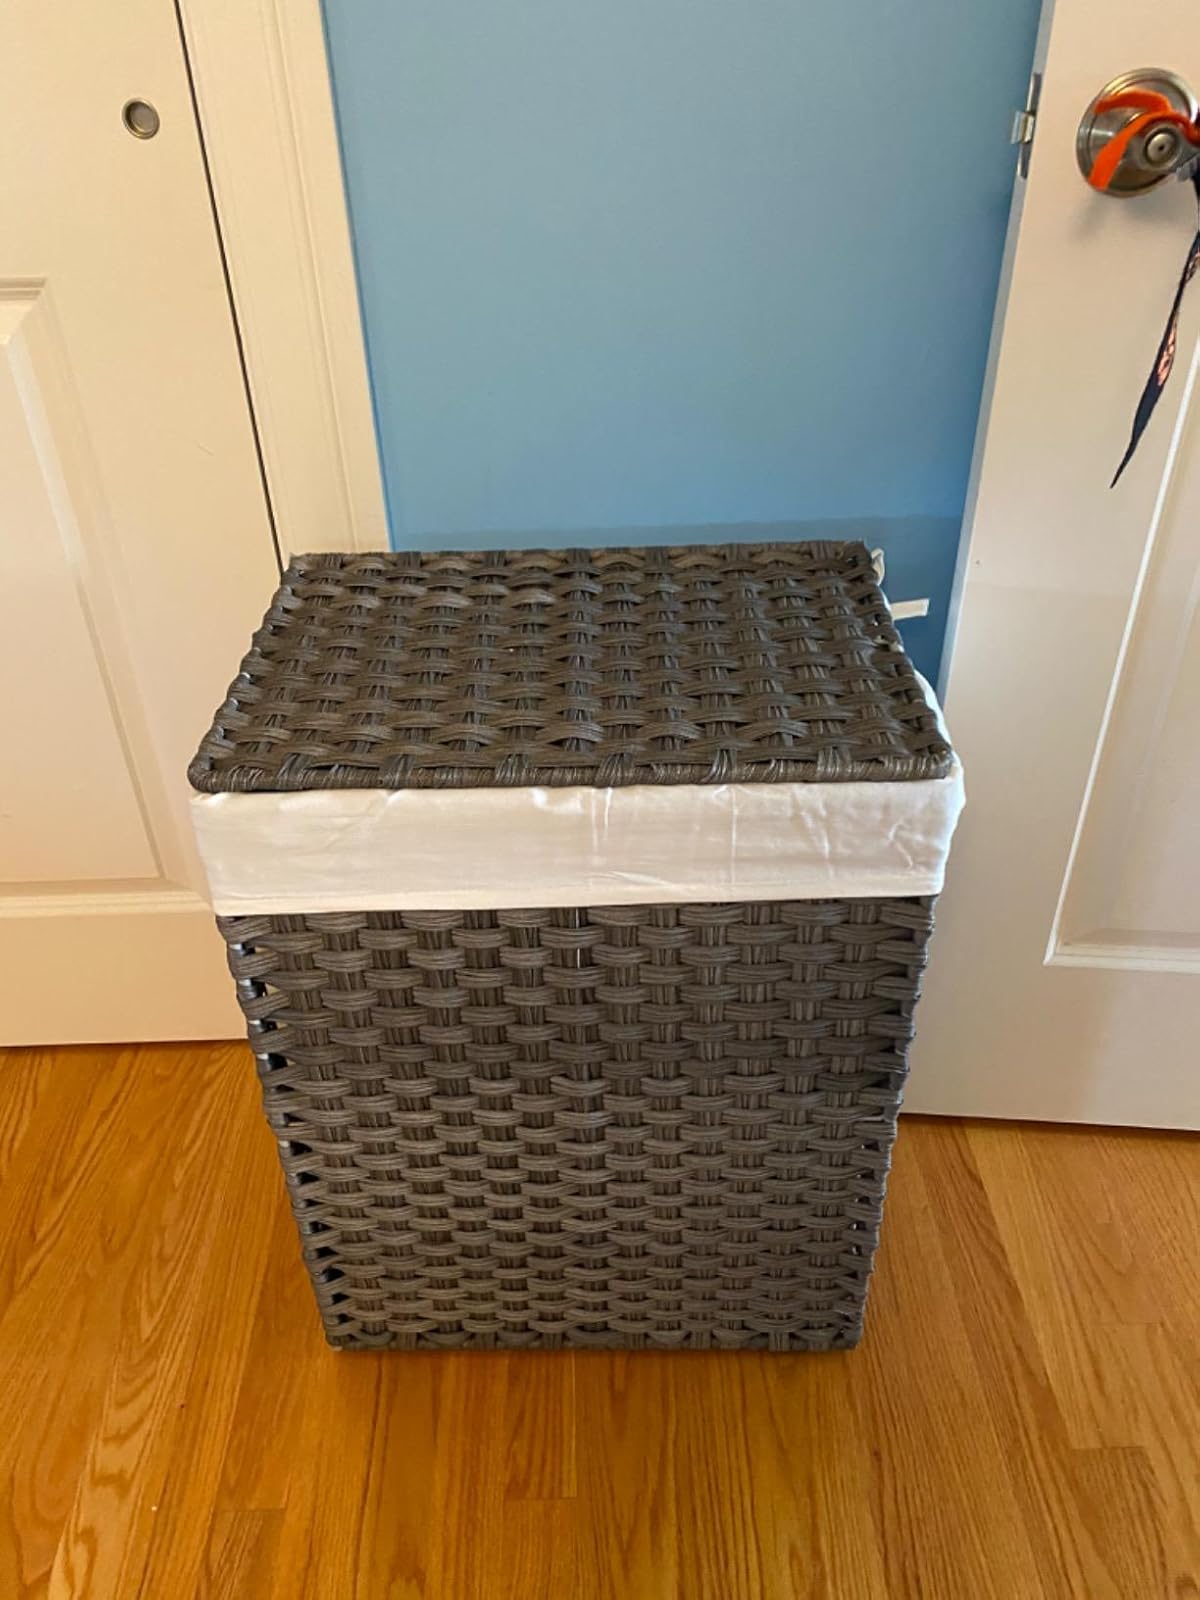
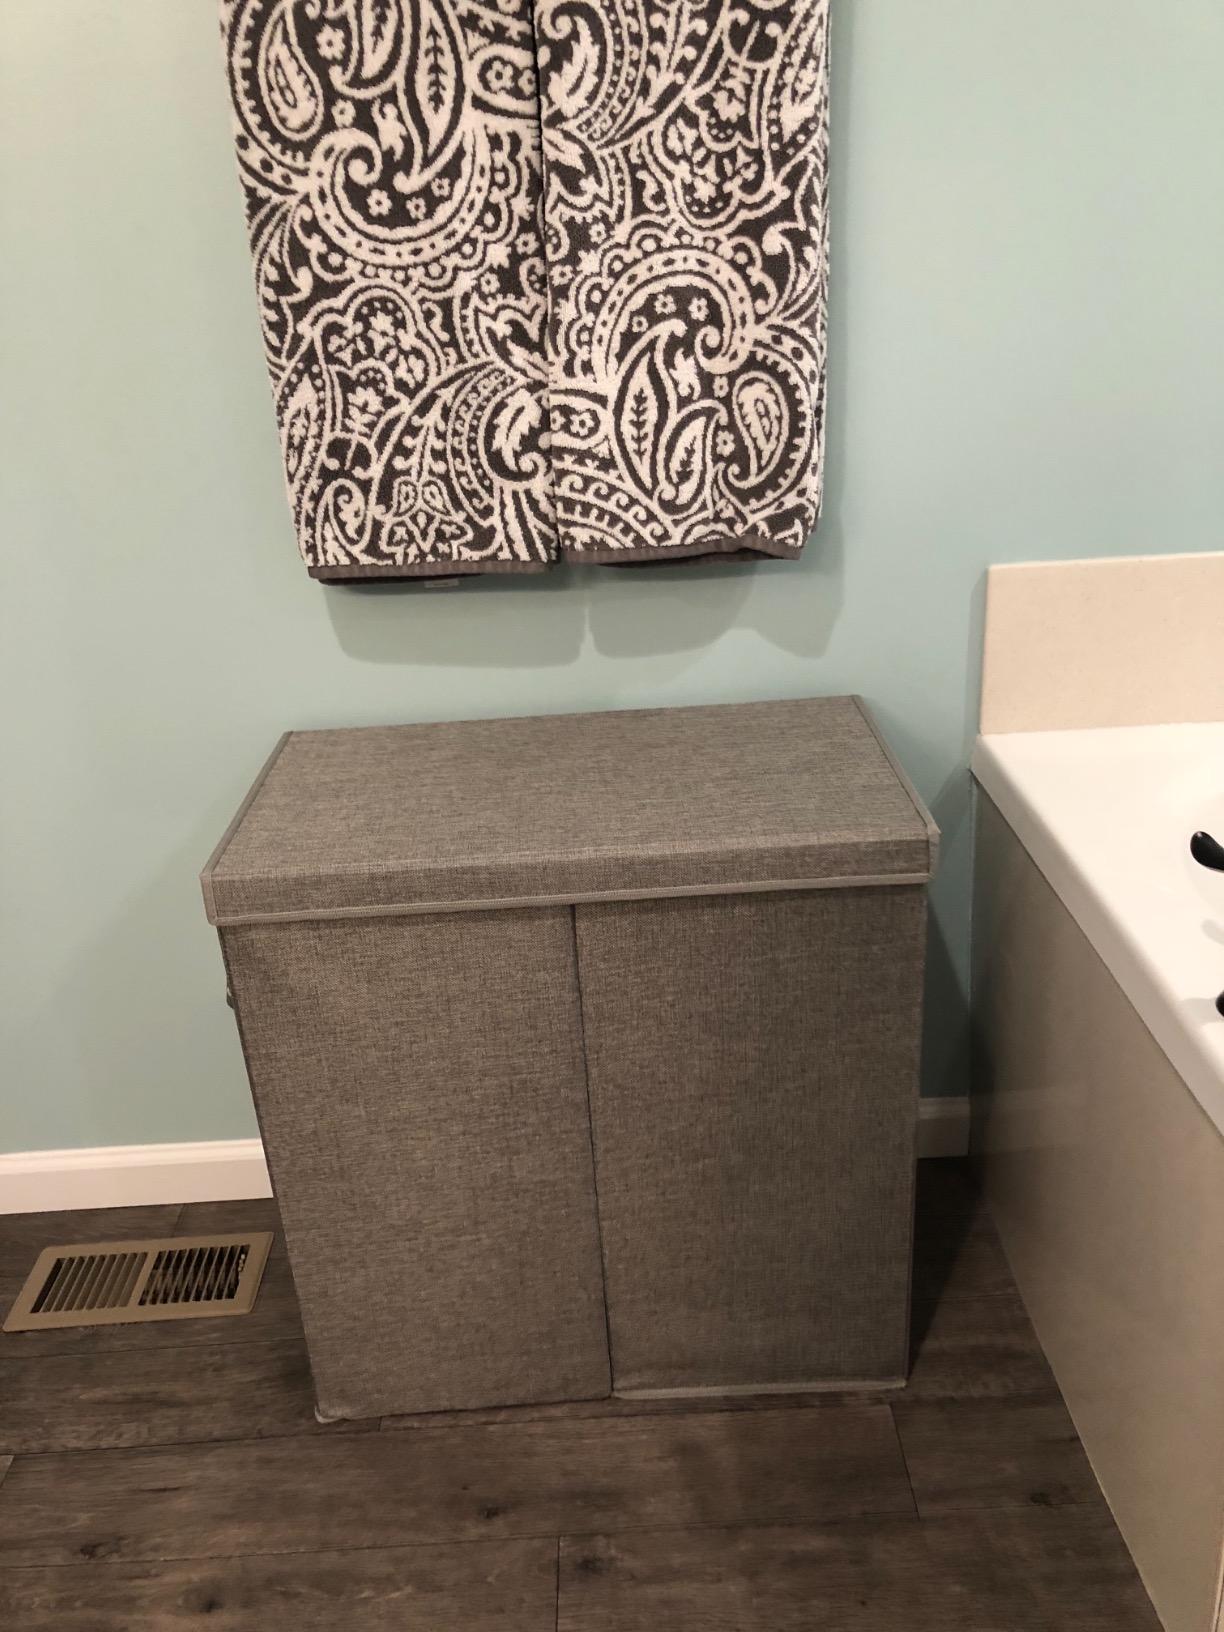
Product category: items_hamper
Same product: no